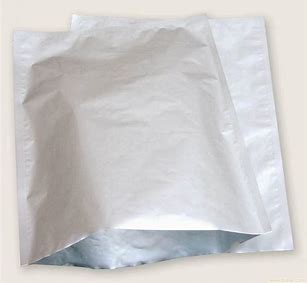
Label: plastic